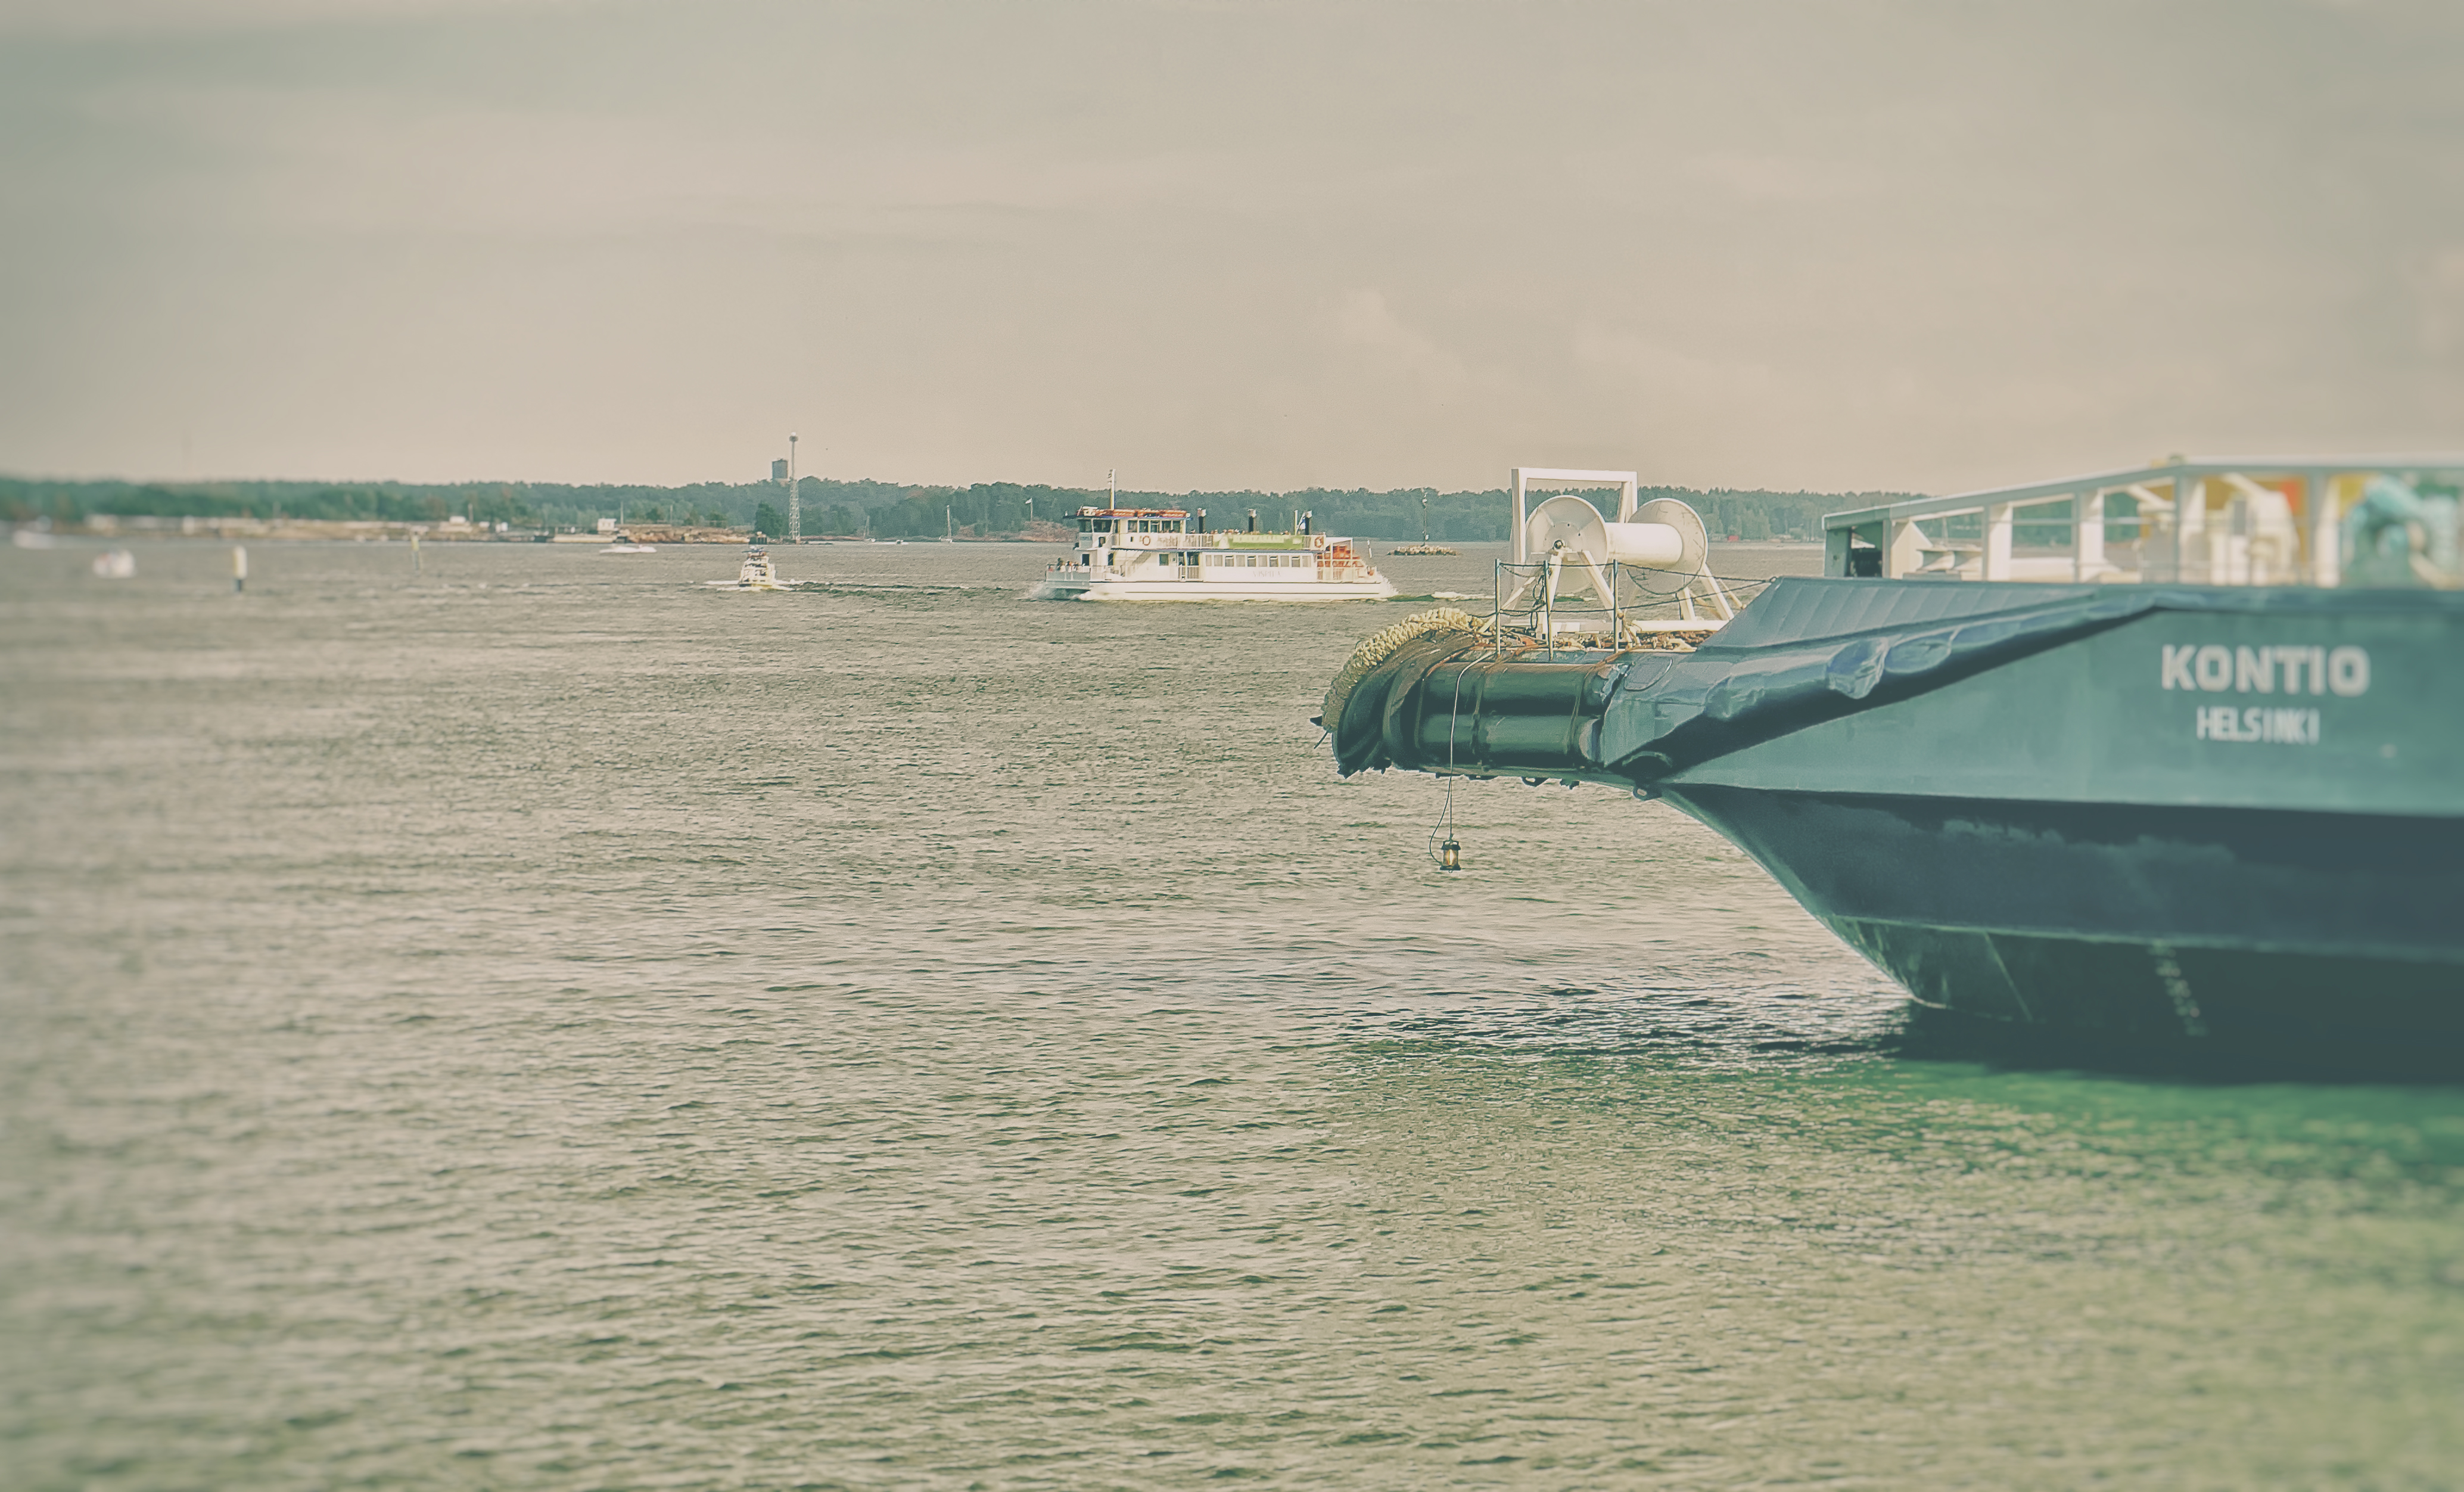
sea, coast, water, ocean, boat, wave, ship, lantern, paddle, vehicle, cargo ship, ferry, boats, finland, helsinki, icebreaker, channel, steamer, watercraft, stern, vispil, kontio, atmosphere of earth